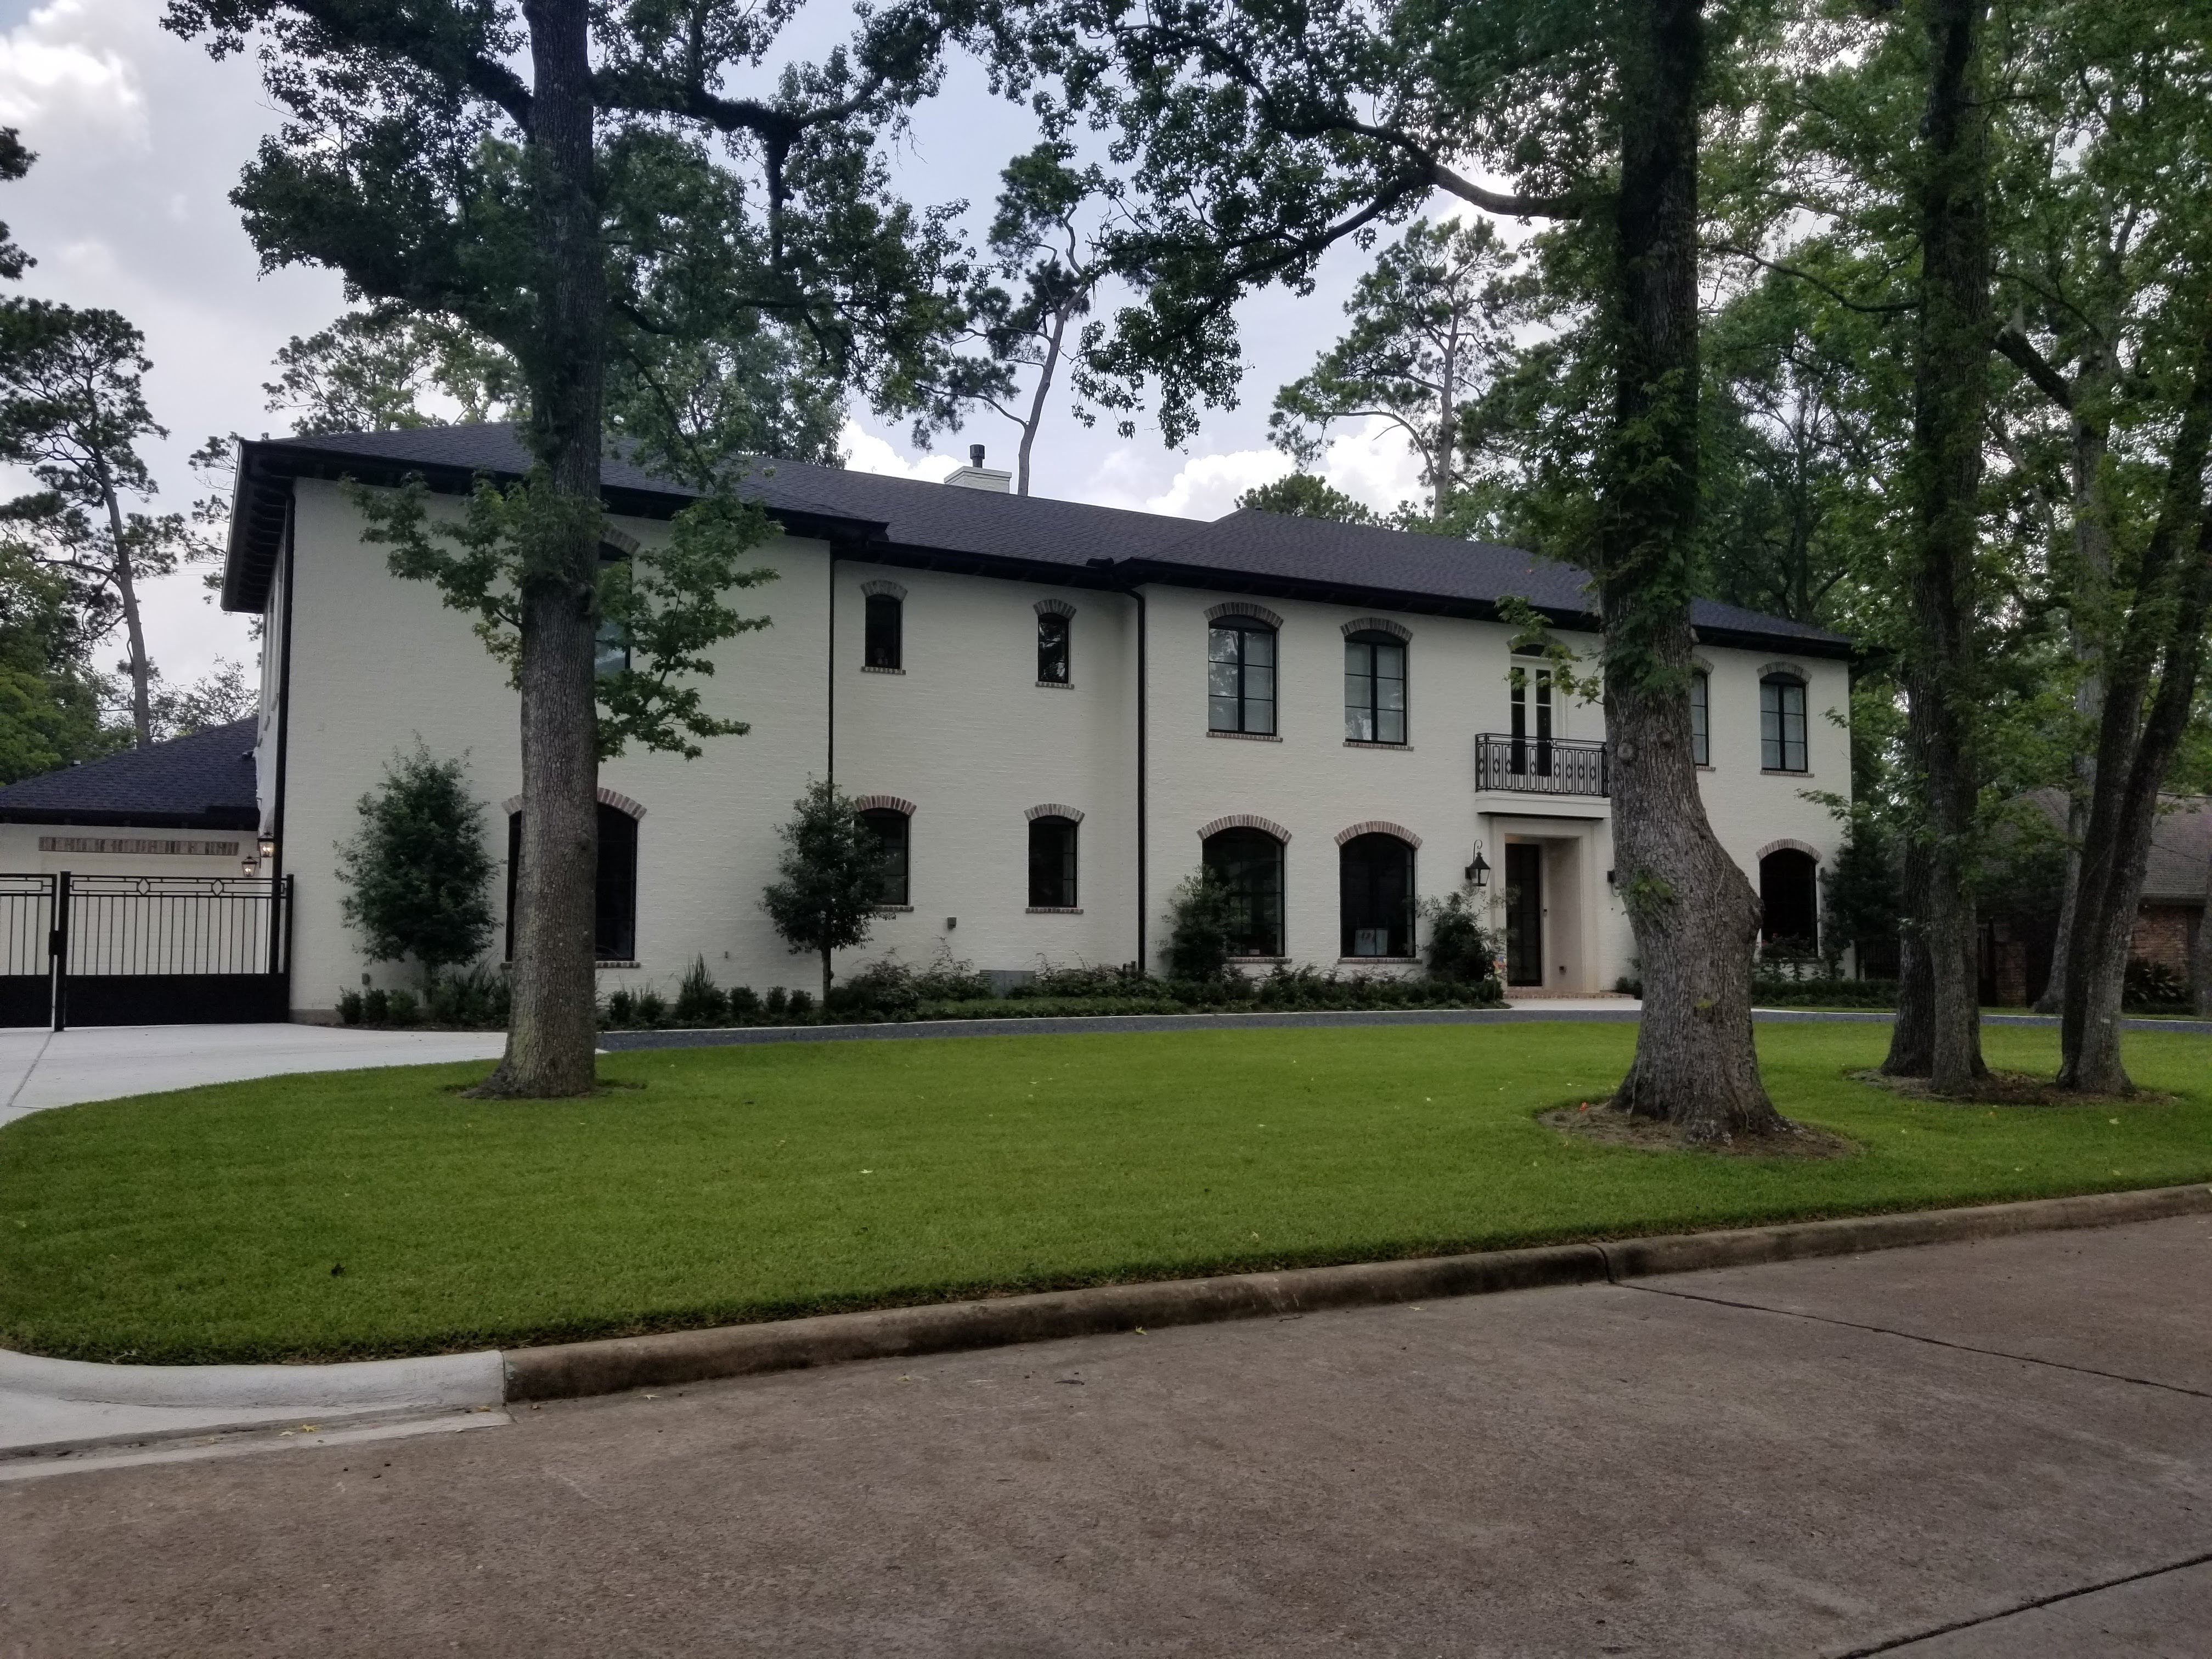
property, home, house, estate, building, real estate, mansion, architecture, grass, residential area, tree, historic house, facade, landscape, manor house, lawn, villa, official residence